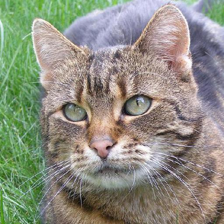
Label: animals